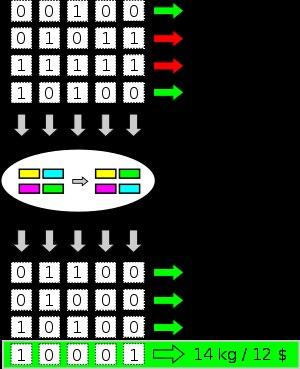
En algorithmique, le problème du sac à dos, noté également KP est un problème d'optimisation combinatoire.